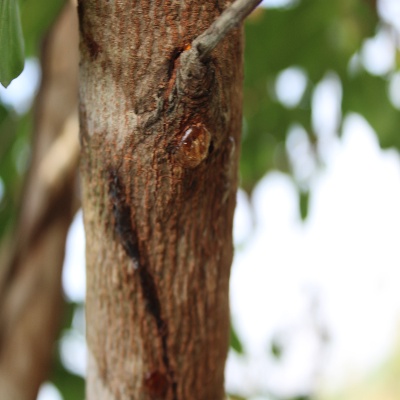
Crop: Cashew
Condition: gumosis